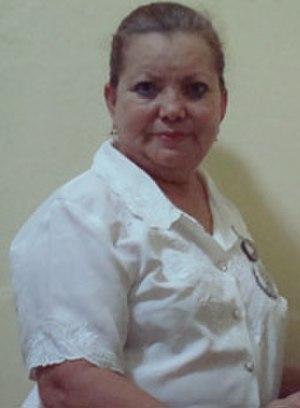
Les Dames en blanc sont un mouvement d'opposition à Cuba réunissant des épouses et membres des parents de dissidents emprisonnés par le gouvernement de Fidel Castro. Les femmes protestent contre ces emprisonnements en assistant à la messe chaque dimanche vêtues d'une robe blanche, puis en marchant en silence dans les rues habillées de blanc. La couleur blanche est choisie pour symboliser la paix. Le mouvement a reçu le Prix Sakharov remis par le Parlement européen en 2005.
Laura Pollán est une opposante politique au régime castriste de Cuba.